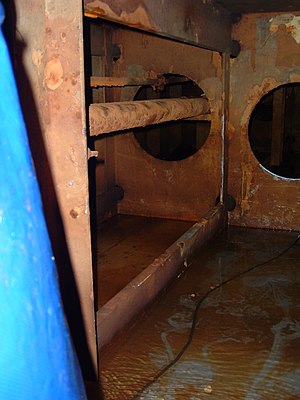
Ballast
Ballasttank
Ballast er i skibsterminologien betegnelsen for vægt til trimning af et skib.